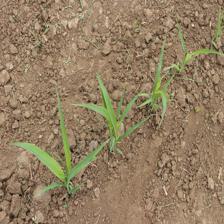
Label: Sorghum